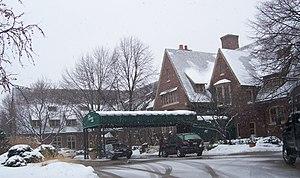
The American Club est un hôtel américain situé à Kohler, dans le Wisconsin. Ouvert en 1918 et installé dans un bâtiment inscrit au Registre national des lieux historiques depuis le 22 mai 1978, cet établissement est membre des Historic Hotels of America depuis 1991.